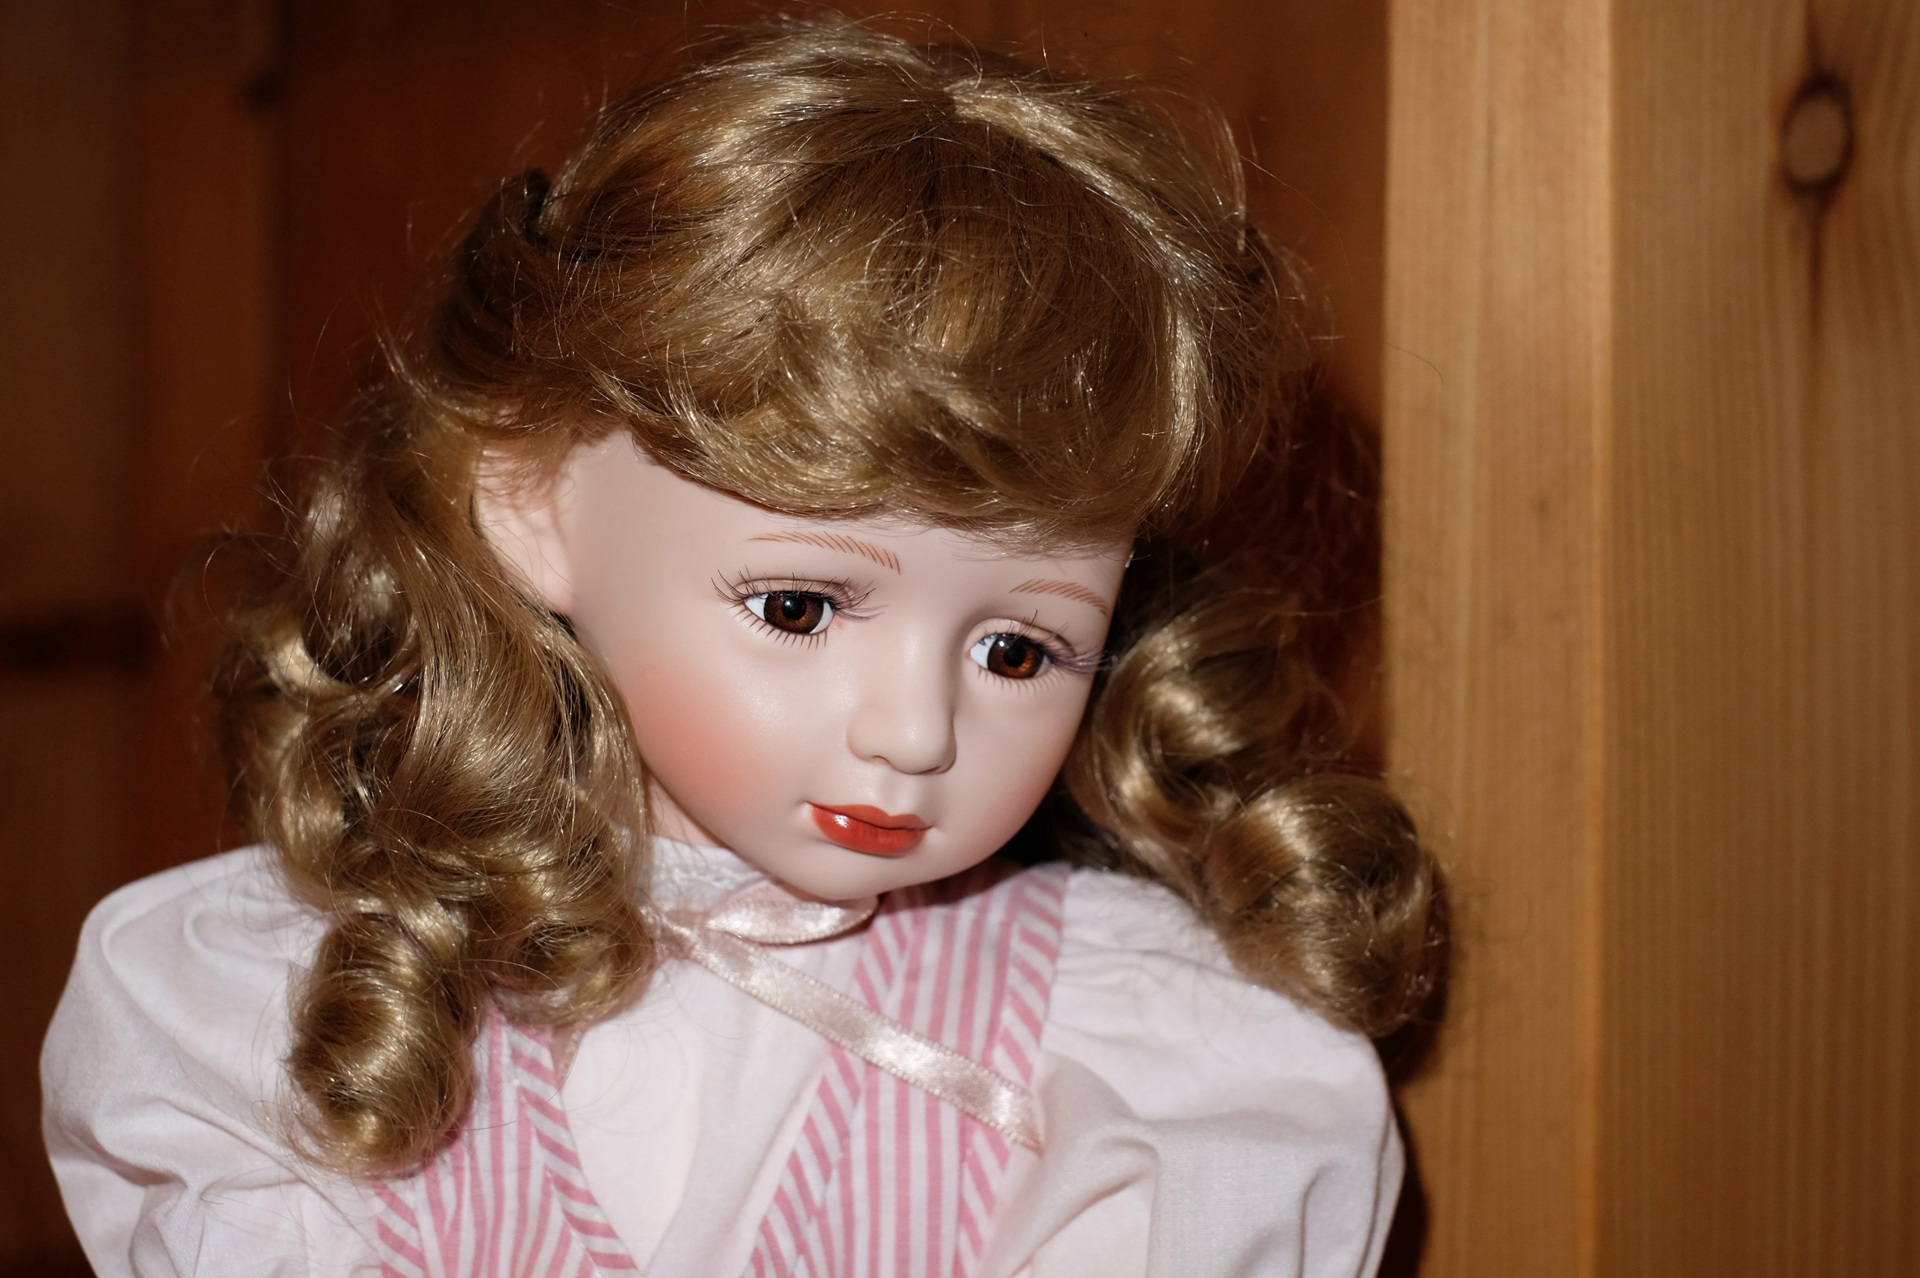
girl, hair, decoration, child, toy, hairstyle, long hair, sad, face, doll, dress, eye, head, skin, blond, brown hair, doll face